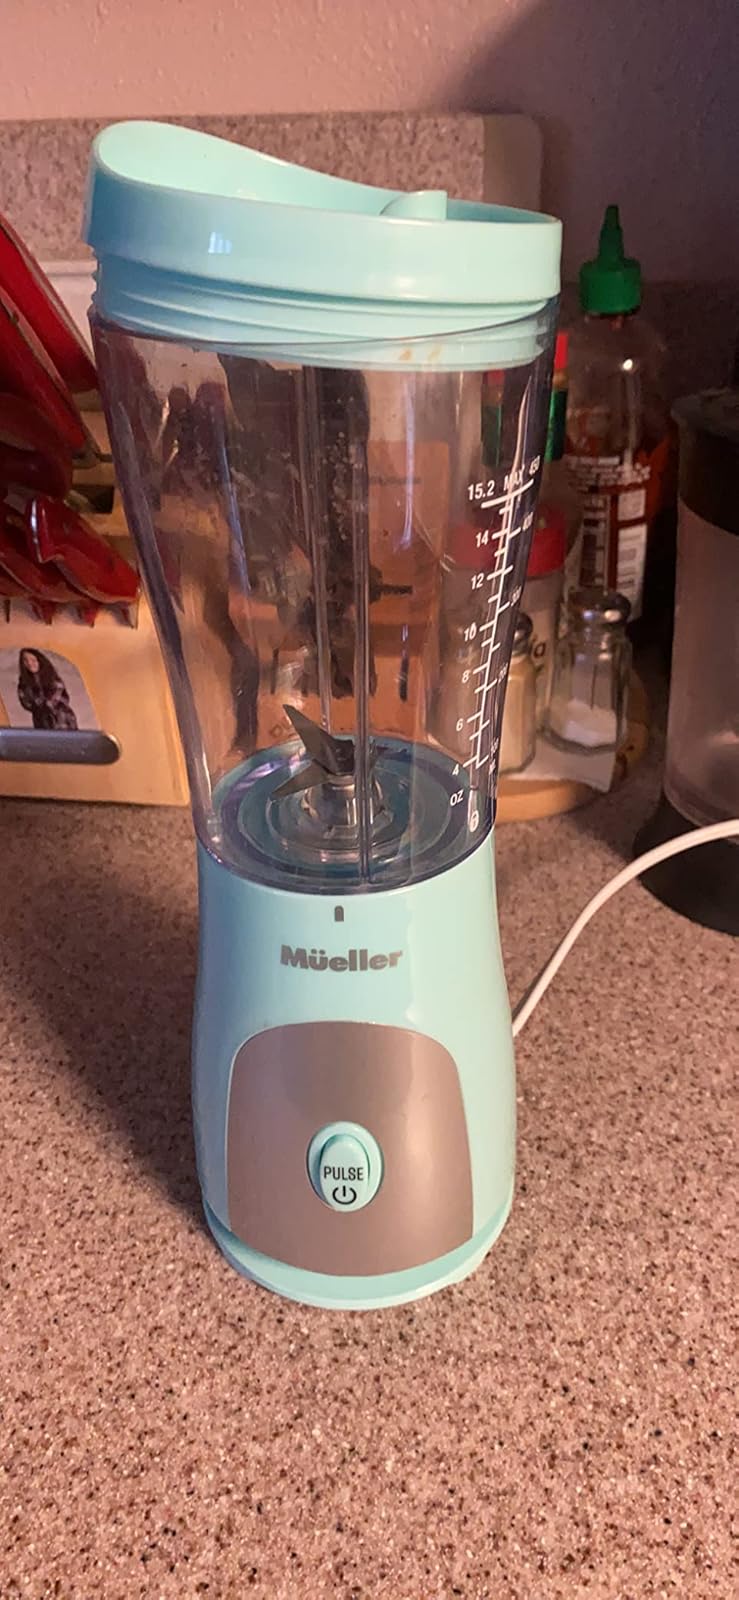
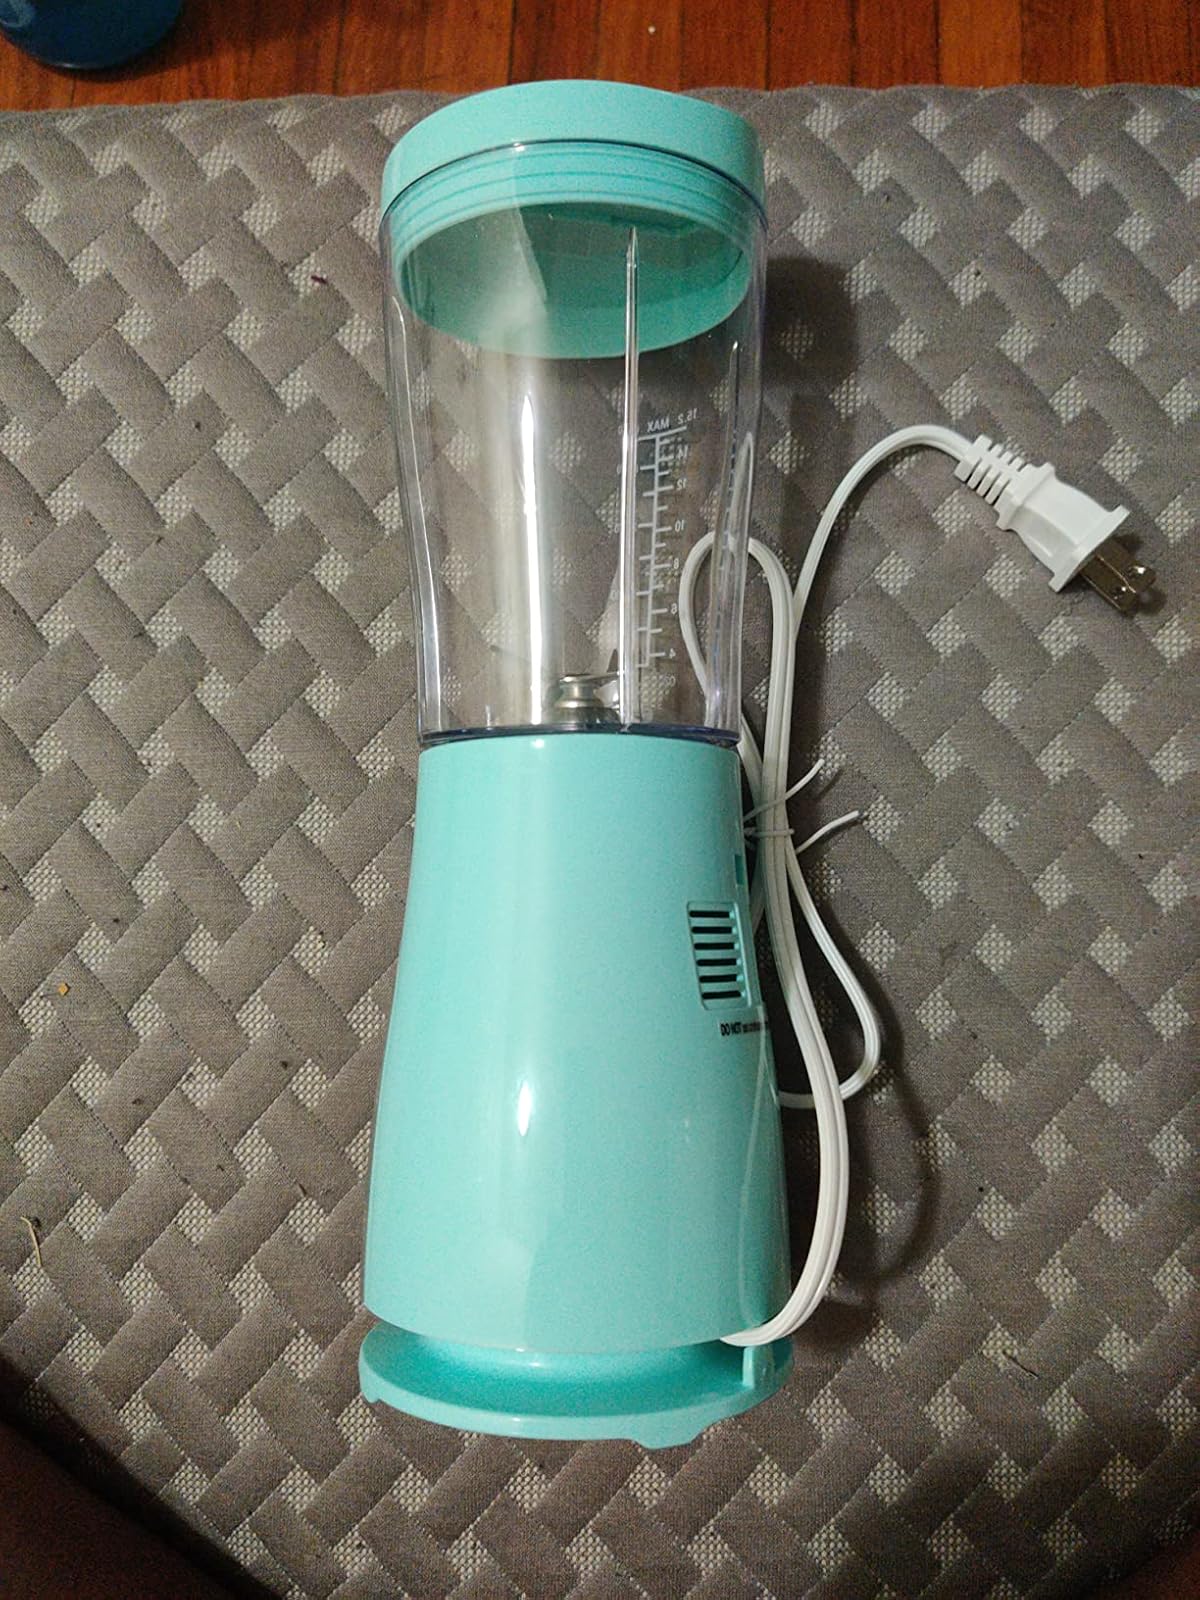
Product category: items_blender
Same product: yes